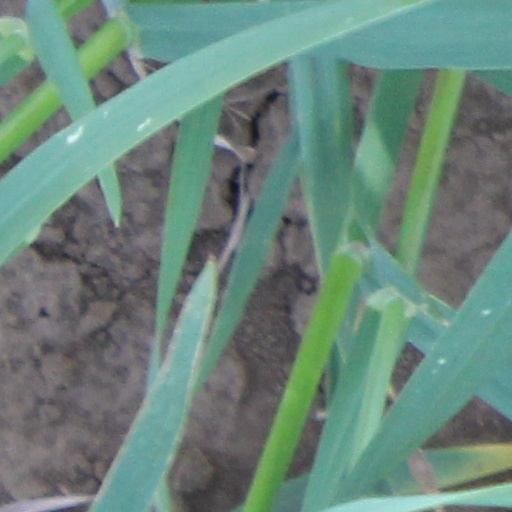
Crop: wheat